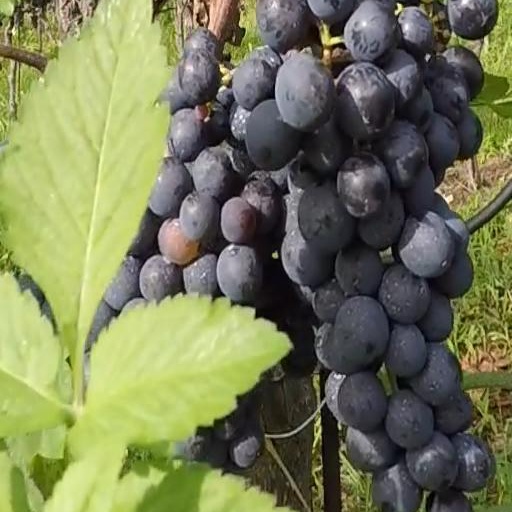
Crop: grape